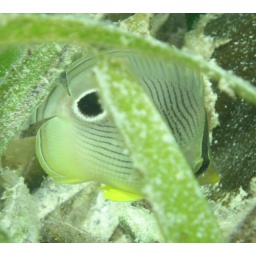
4-eyed butterfly fish in eel grass